Afro

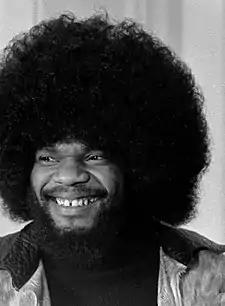
Musician Billy Preston with an afro in 1974

The afro is a hair style created by combing out natural growth of afro-textured hair, or specifically styled with chemical curling products by individuals with naturally curly or straight hair. The hairstyle can be created by combing the hair away from the scalp, dispersing a distinctive curl pattern, and forming the hair into a rounded shape, much like a cloud or puff ball.